Abbey of Saint-Marcel-lès-Chalon

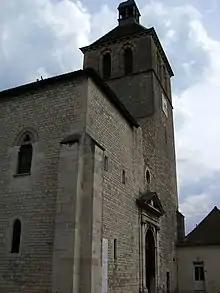
The church of the former abbey

The Priory of Saint-Marcel-lès-Chalon, earlier the Abbey of Saint-Marcel-lès-Chalon, was a monastery located in the present commune of Saint-Marcel near Chalon-sur-Saône, Saône-et-Loire, eastern France. It was founded in 590 as a Benedictine abbey. Somewhere between 979 and 988 it became part of the Congregation of Cluny, when it became a priory, like most Cluniac houses.